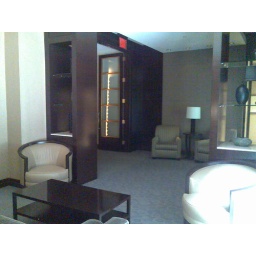
A business louge in the building for those who can't get away from the office